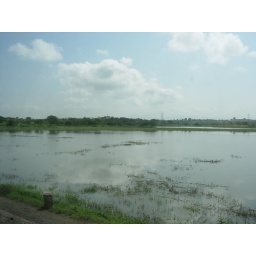
clouds stopped in to look itself into the mirror